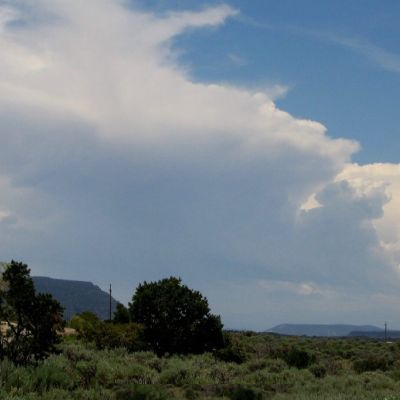
Cloud type: Cirrostratus (Cs)